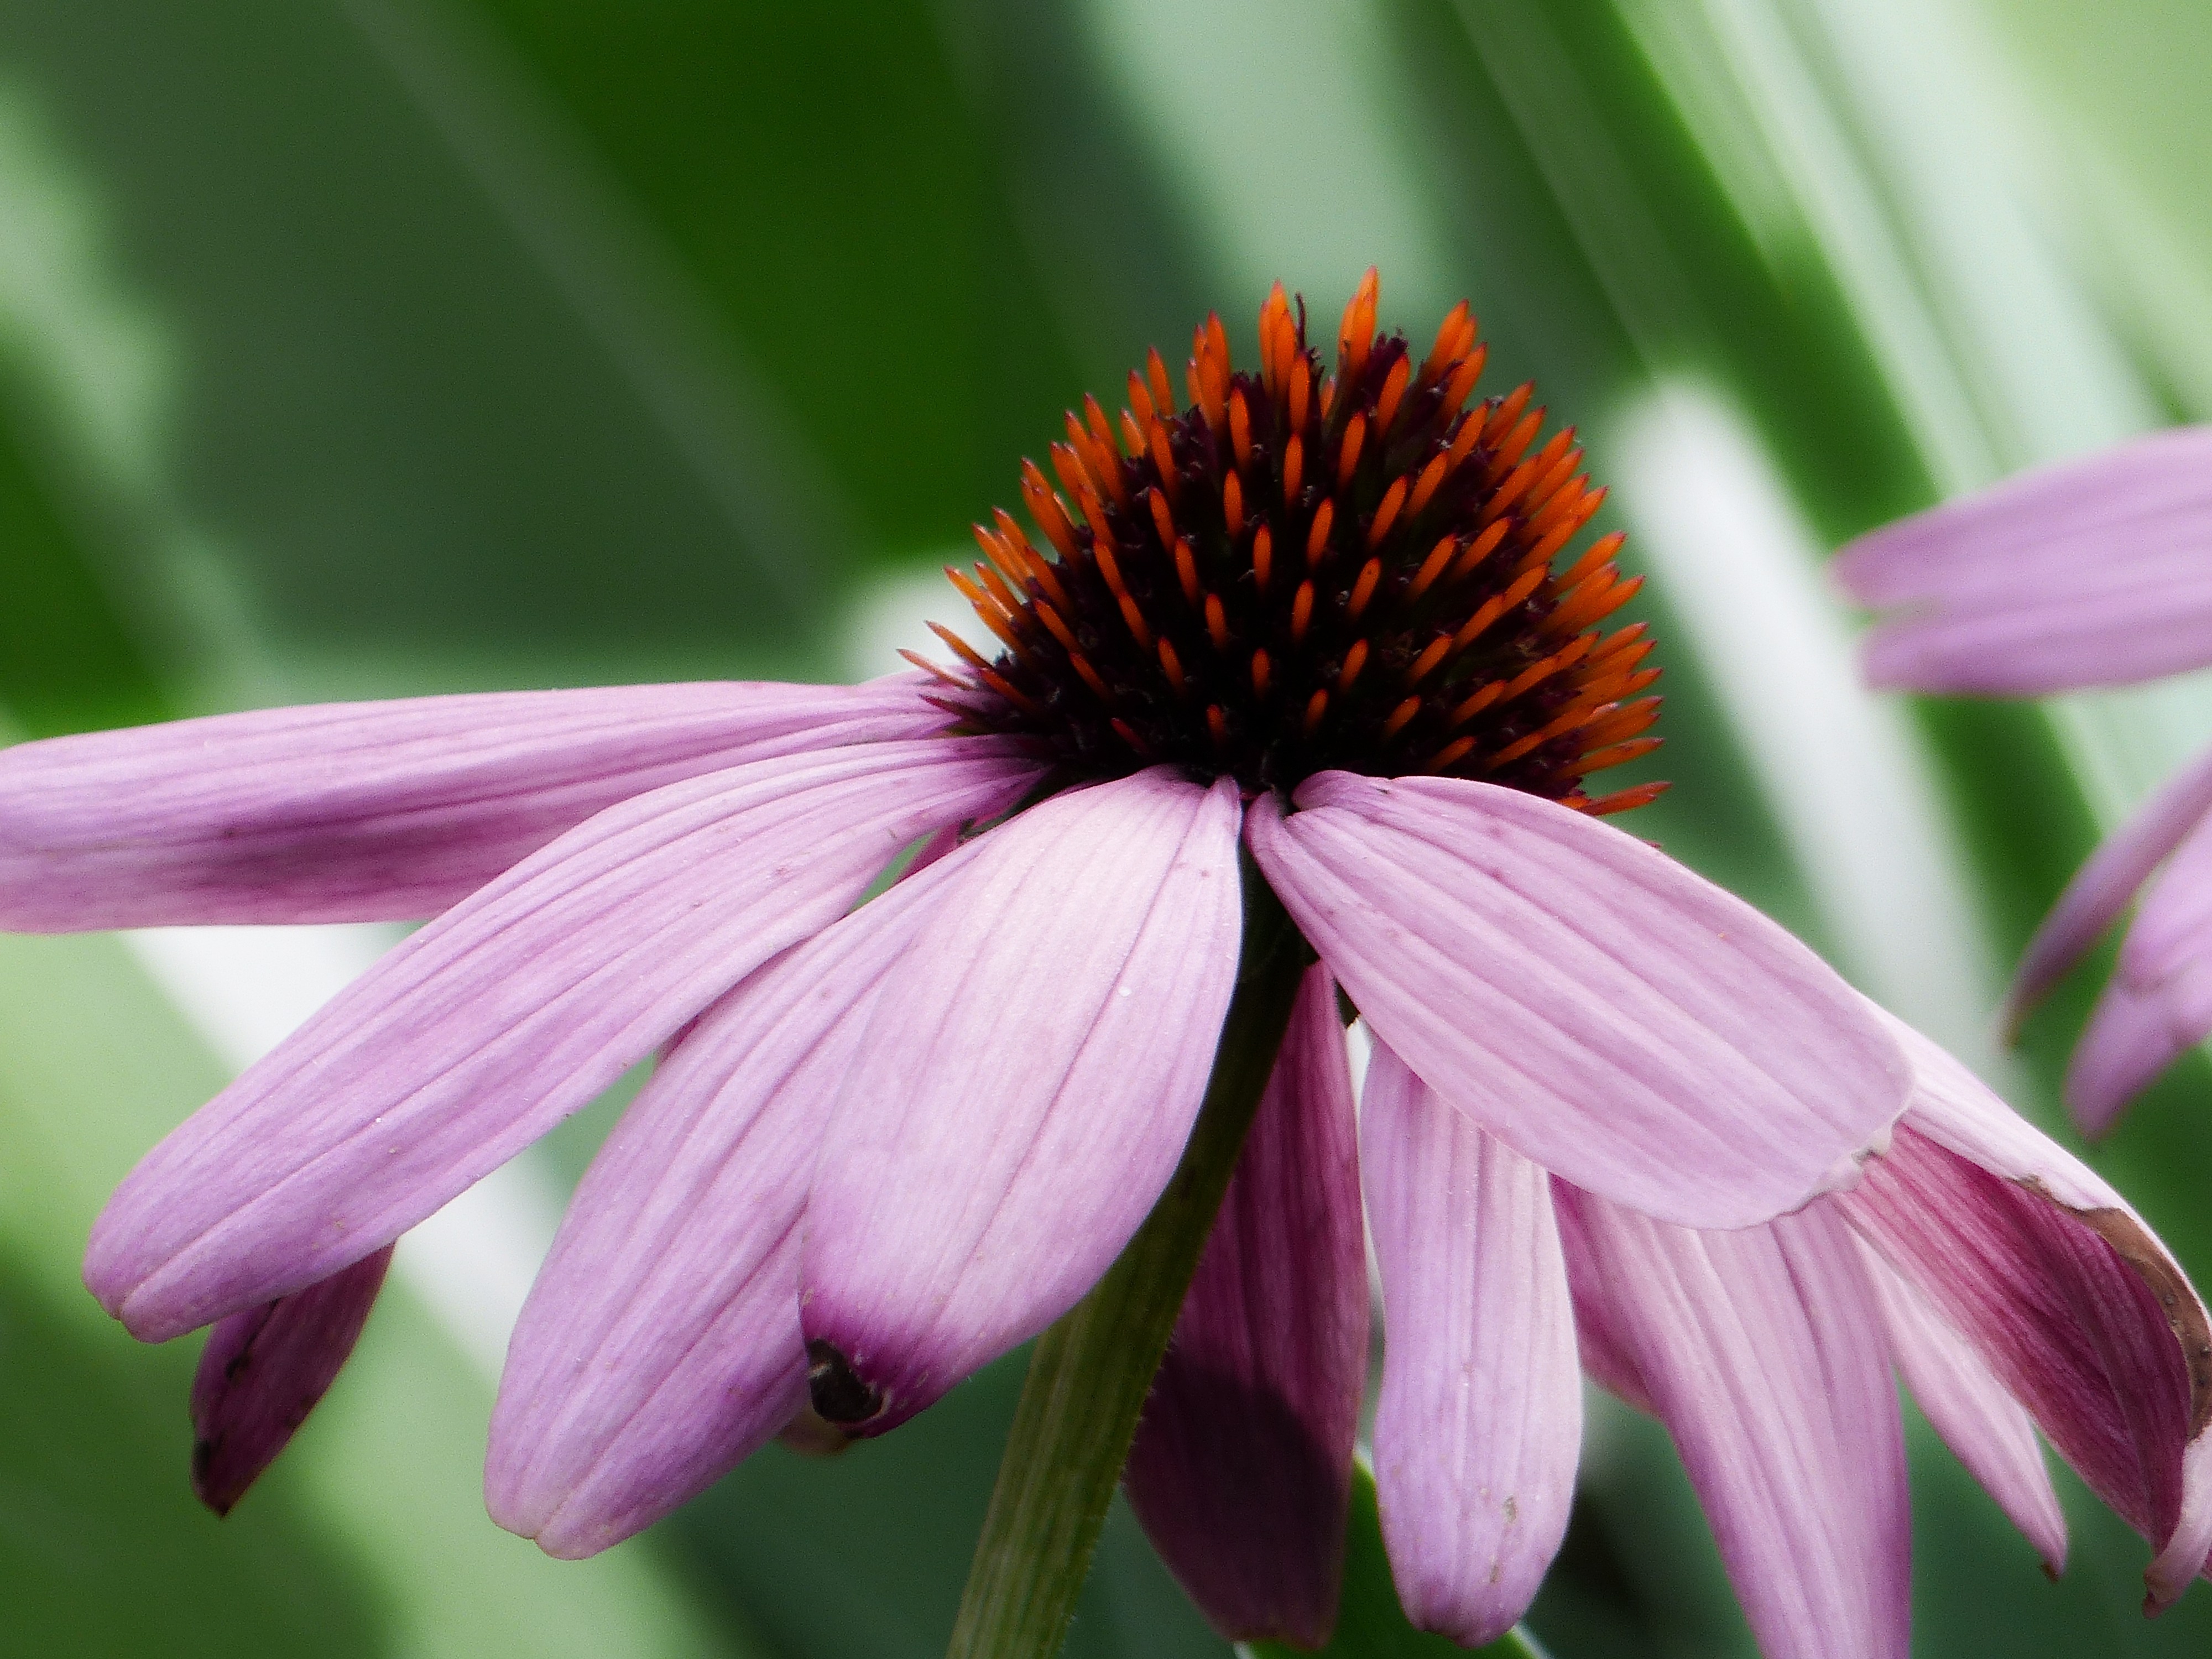
nature, plant, photography, flower, petal, autumn, botany, garden, pink, flora, wildflower, close up, asteraceae, coneflower, beautiful, macro photography, flowering plant, daisy family, echinacea purpurea, cone flower, annual plant, plant stem, land plant, paleae